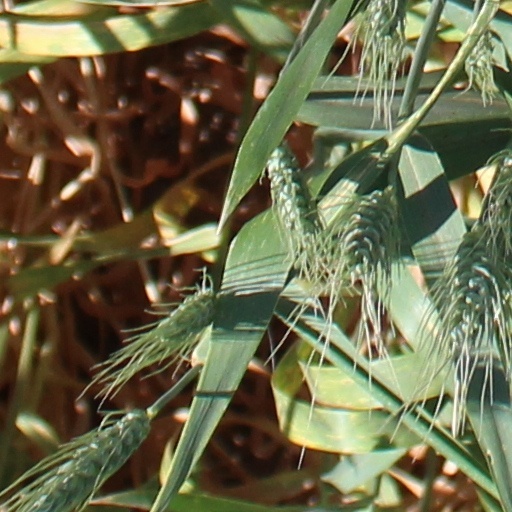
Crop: wheat